SAPO Codebits

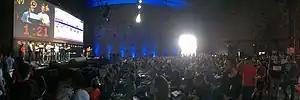
Participants presenting their projects on stage at the first Pixels Camp (2016) while others queue for their turn.

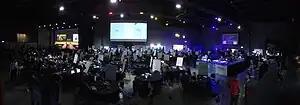
The hackathon and main stage areas at the second Pixels Camp (2017).

In 2016, a team composed mostly of SAPO ex-employees rebooted the event under the name Pixels Camp while keeping the format virtually unchanged.